Battle of Fort Washington

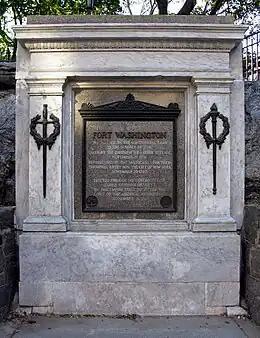
Tablet commemorating the location of Fort Washington

After first gaining control of western Long Island in the Battle of Long Island at the end of August 1776, British General William Howe launched an invasion of Manhattan on September 15. His northward progress was checked the next day in the Battle of Harlem Heights, after which he sought to flank the strong U.S. position on the north of the island. After an abortive landing attempt on October 11, Howe began landing troops in southern Westchester County, New York (in today's The Bronx) on October 18, intending to cut off the Continental Army's avenue of retreat. Washington, aware of the danger, withdrew most of his troops north to White Plains. He left a garrison of 1,200 men at Fort Washington under the command of Colonel Robert Magaw, although this force was inadequate to fully defend the extensive works in hindsight. Meanwhile, Howe left Hugh Percy and a small force below Harlem Heights to monitor the garrison.